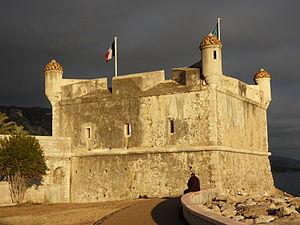
Menton (Alpes-Maritimes) Le Bastion. Bâti en 1636-1639 par Honoré II de Monaco pour défendre la ville. On accédait au fortin grâce à un pont mobile en bois. Grenier à sel au XIXe siècle, prison durant la dernière guerre
Menton est une commune française du département des Alpes-Maritimes située à la frontière franco-italienne, proche de la principauté de Monaco, et une célèbre station touristique de la Côte d'Azur.